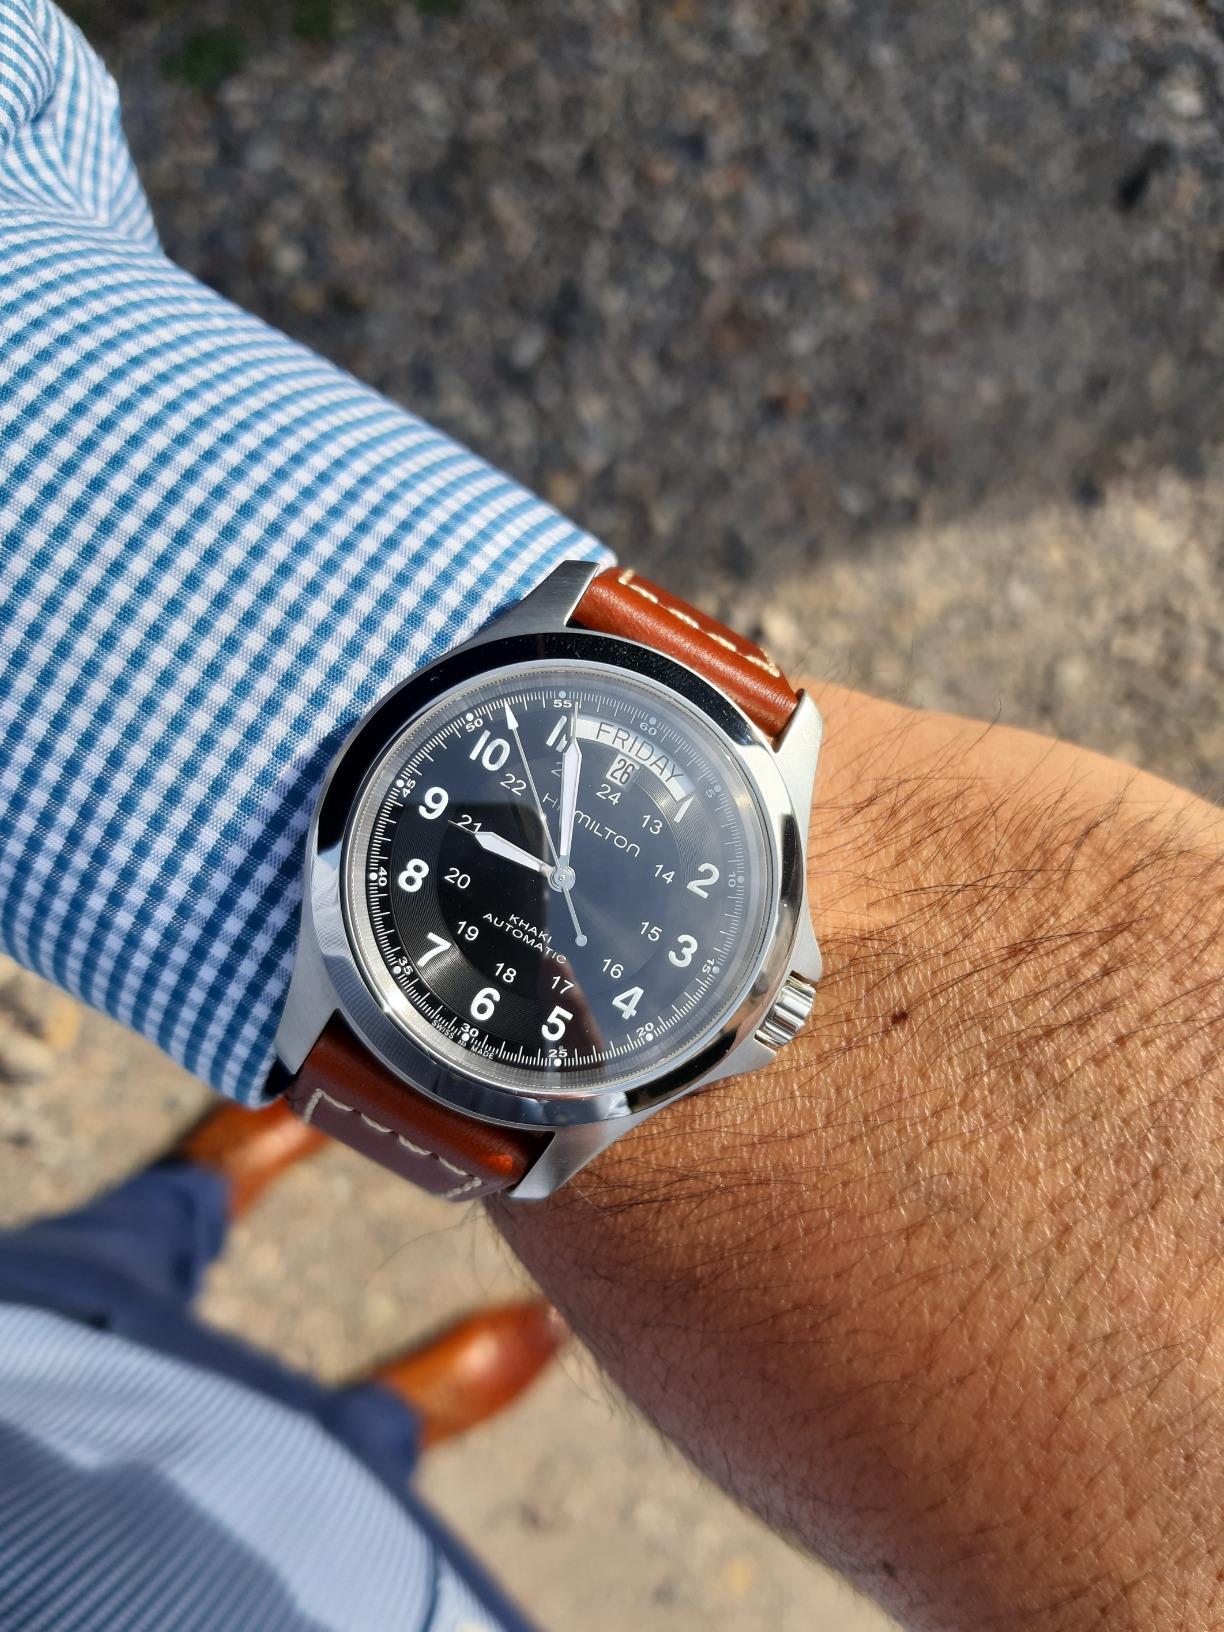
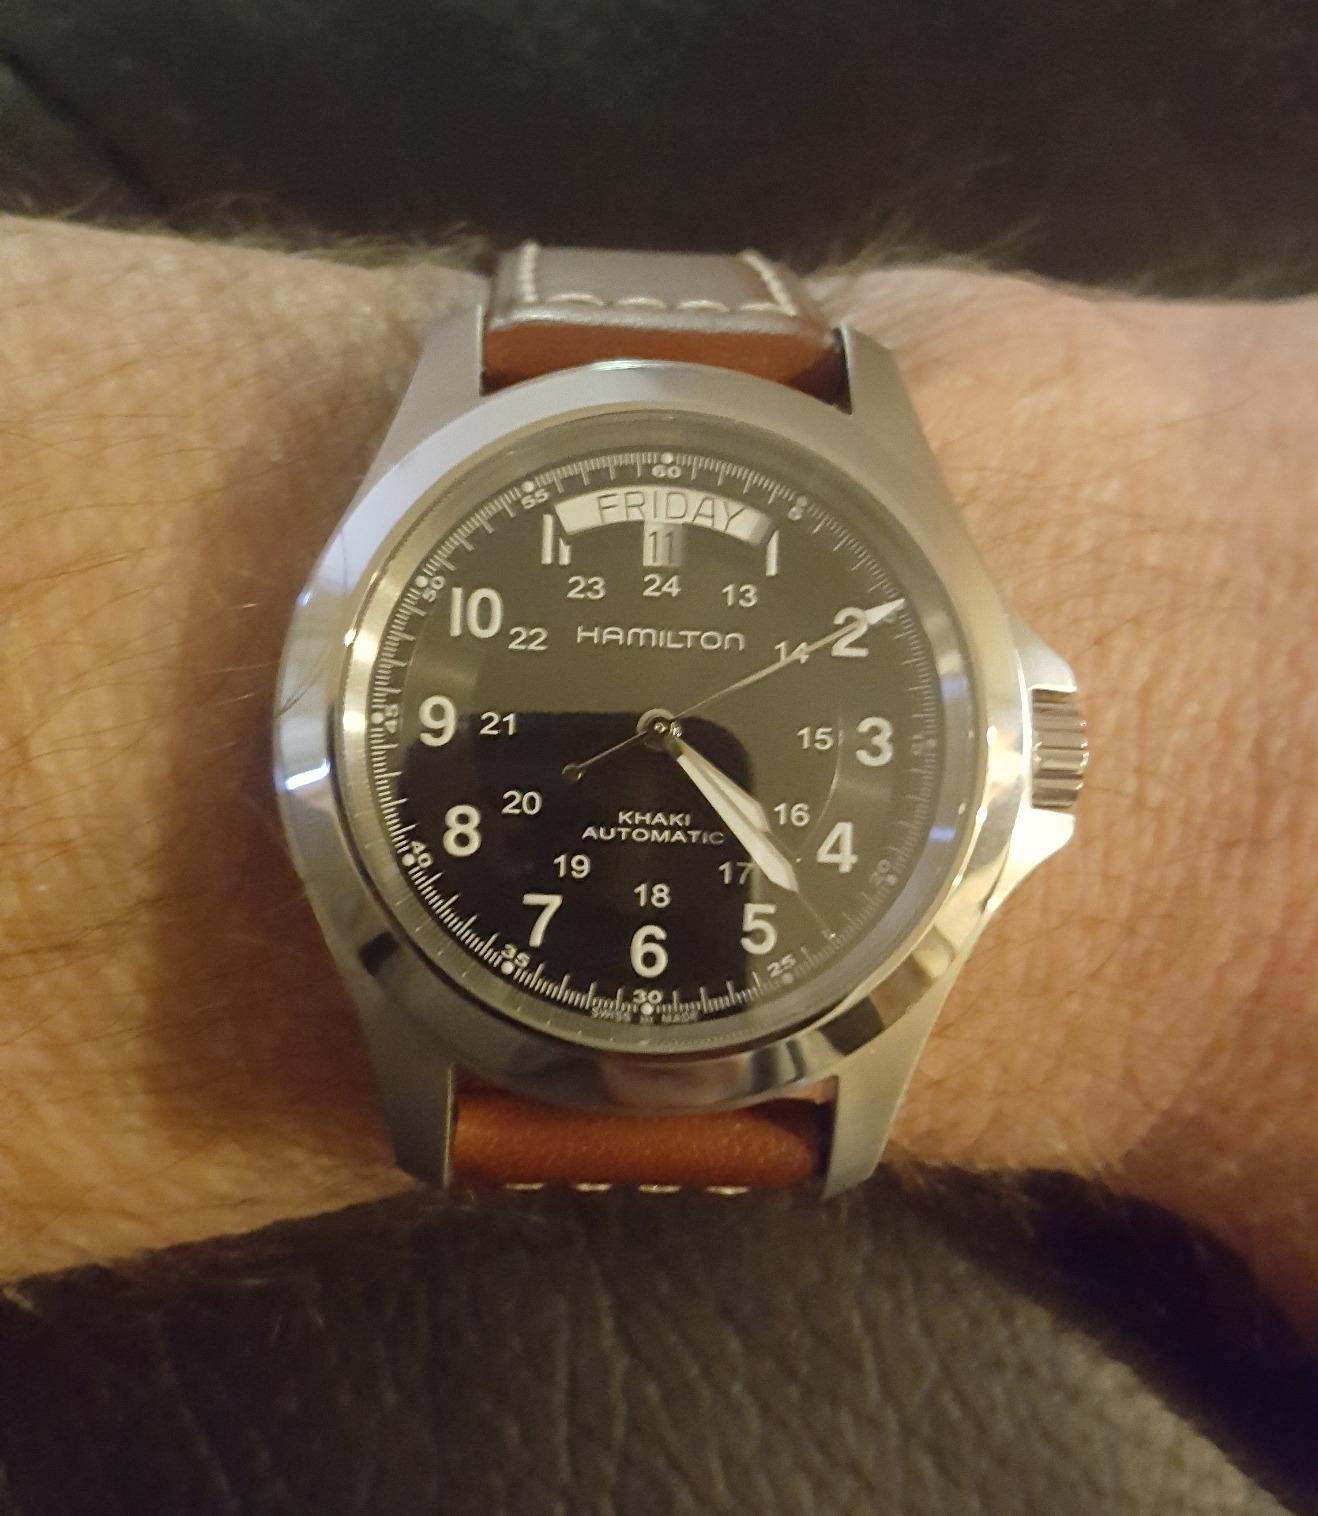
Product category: accessories_watch
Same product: yes